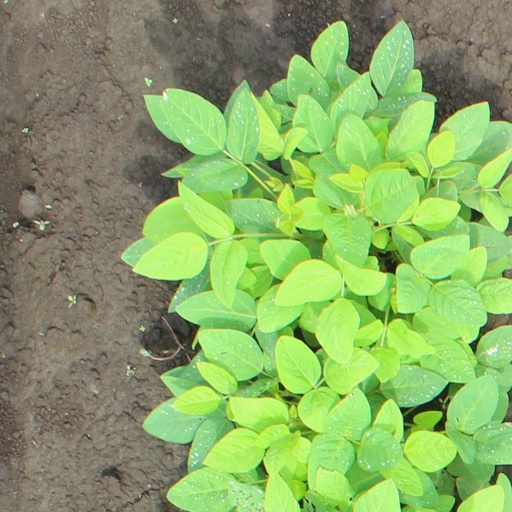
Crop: soybean